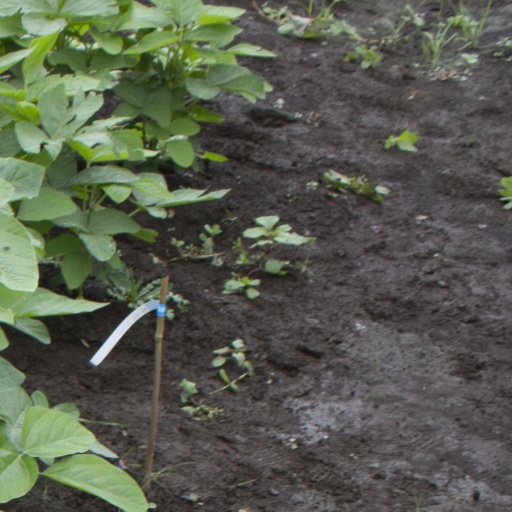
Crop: soybean